Korean revolutionary opera

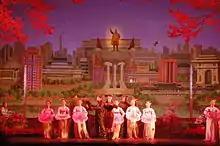
An opera performance in Pyongyang

Korean revolutionary opera is a tradition of revolutionary opera in North Korea inspired by Chinese Revolutionary Opera which blossomed during the Cultural Revolution. It is characterized by a highly melodramatic style and reoccurring themes of patriotism and glorification of "Juche", President Kim Il Sung, and the working people, as well as a focus on socialist realist themes. Composers of North Korean revolutionary opera are employed by the North Korean government and the fundamental principles of North Korean revolutionary opera were dictated by Kim Jong Il in his speech (later transcribed into a book) "On the Art of Opera".